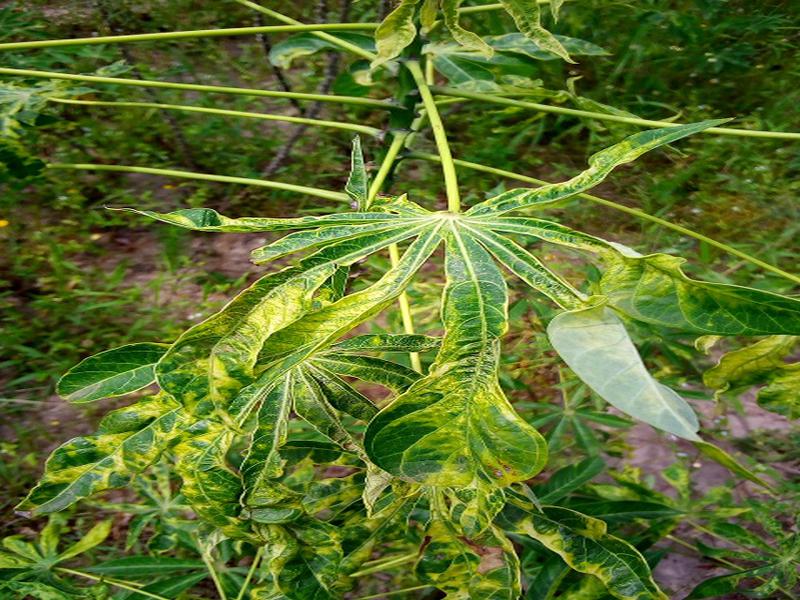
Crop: cassava
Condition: mosaic_disease